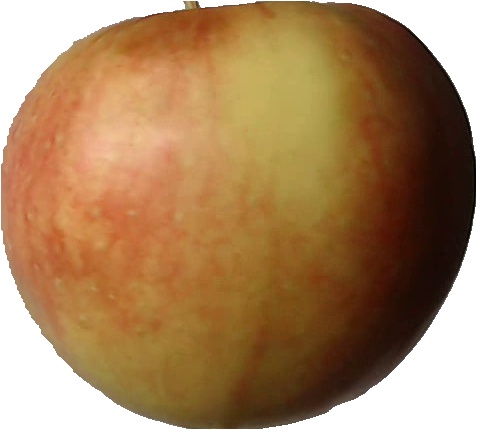
Label: apple_red_2